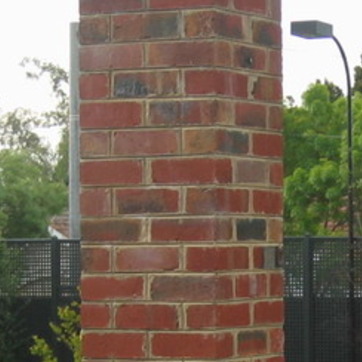
Material: brick